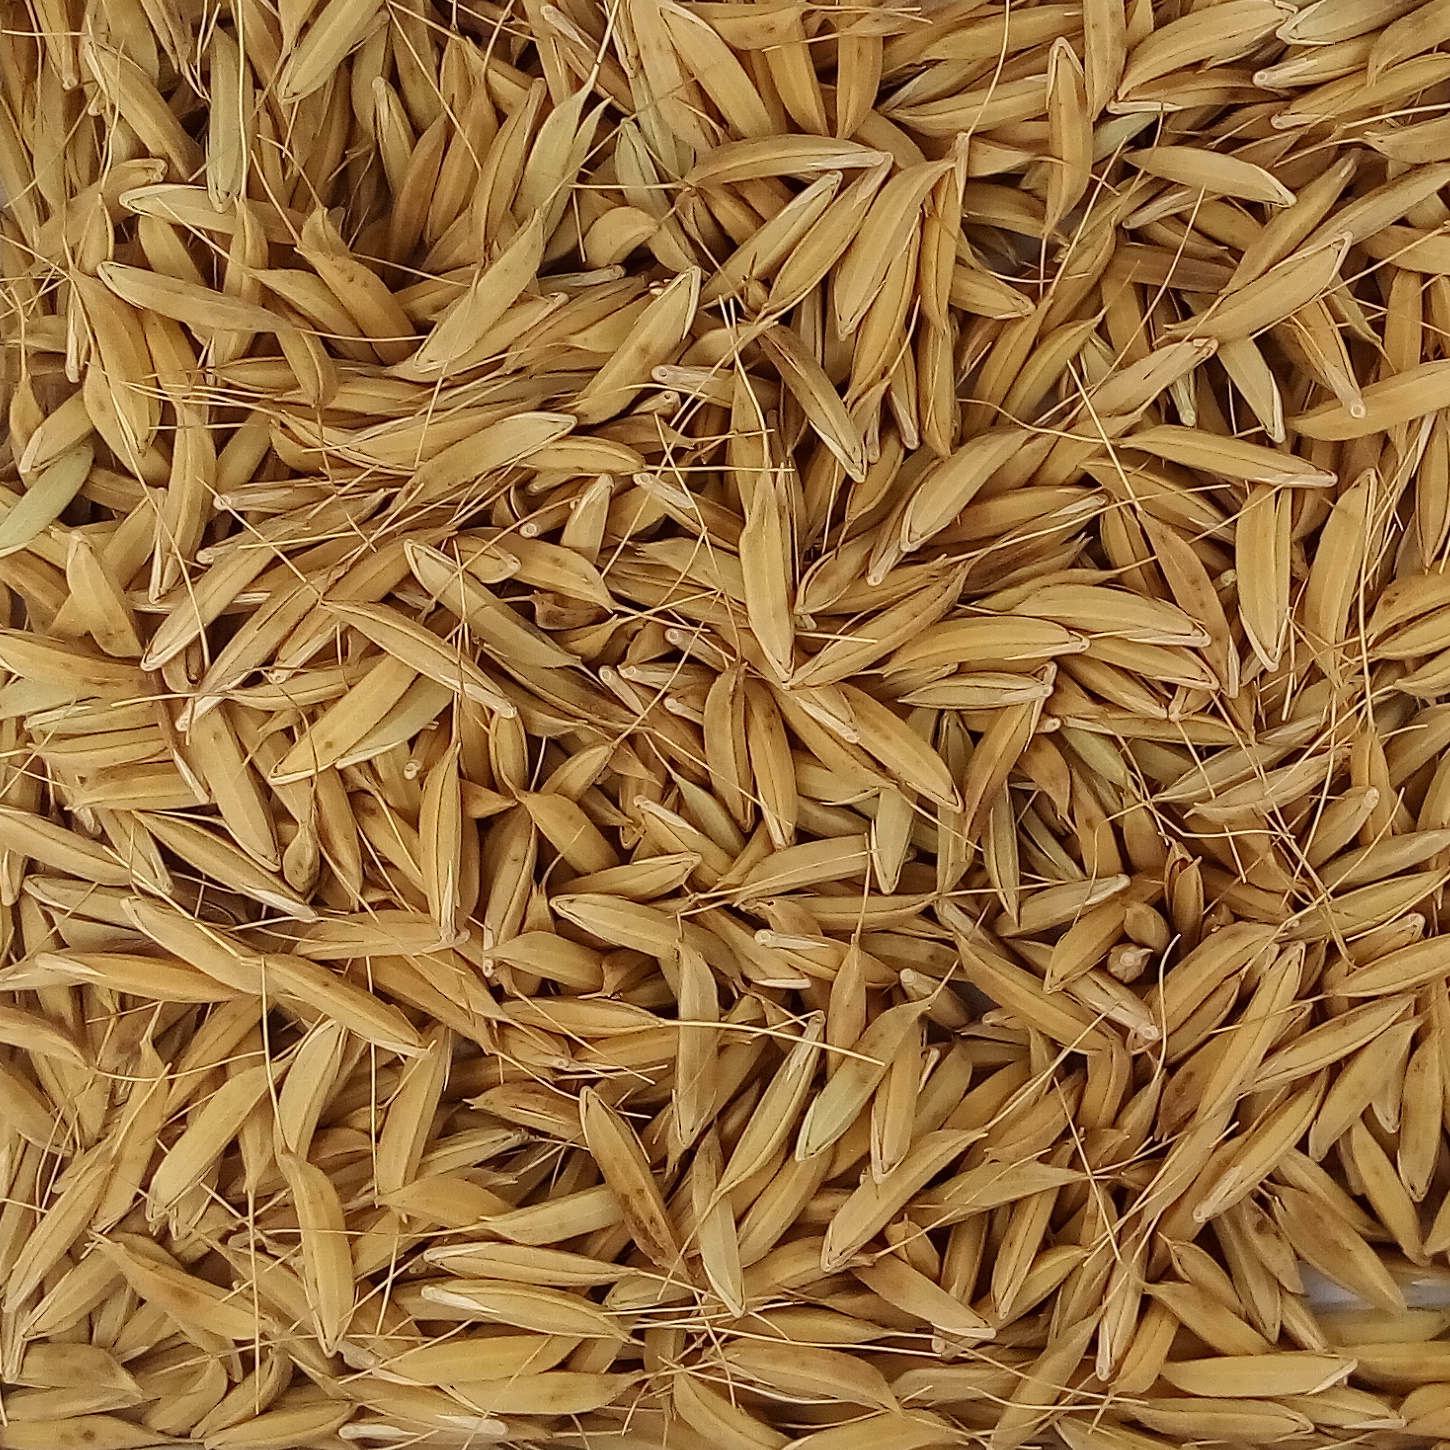
Rice seed variety: CSR_30